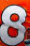
Number: 8